Downtown Houston

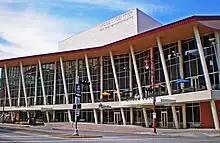
Hobby Center for the Performing Arts

Downtown is divided between Harris County Precinct 1 and Harris County Precinct 2. As of 2016, Gene L. Locke heads Precinct 1. As of 2016, Jack Morman heads Precinct 2. Harris County Precinct Two operates the Raul C. Downtown Courthouse annex in Downtown.